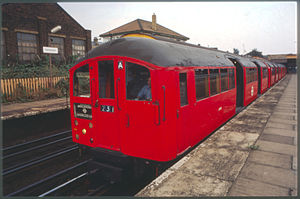
Bakerloo line / Rullende materiel / Tidligere rullende materiel
Et 1938-Bakerlootog på Harlesden Station.
Bakerloo line er en London Underground-bane, farvet brun på netværkskortet. Den løber delvist på overfladen og delvist dybtliggende, fra Elephant & Castle i det centrale London, via West End, til Harrow & Wealdstone i de ydre nordvestlige forstæder. Banen betjener 25 stationer, hvoraf 15 er underjordiske. Navnet er en sammentrækning af Baker Street og Waterloo, der er navnet på to af banens stationer. På banens overjordiske strækning nord for Queen's Park, deler banen spor med London Overgrounds Watford DC Line og løber parallelt med West Coast Main Line.